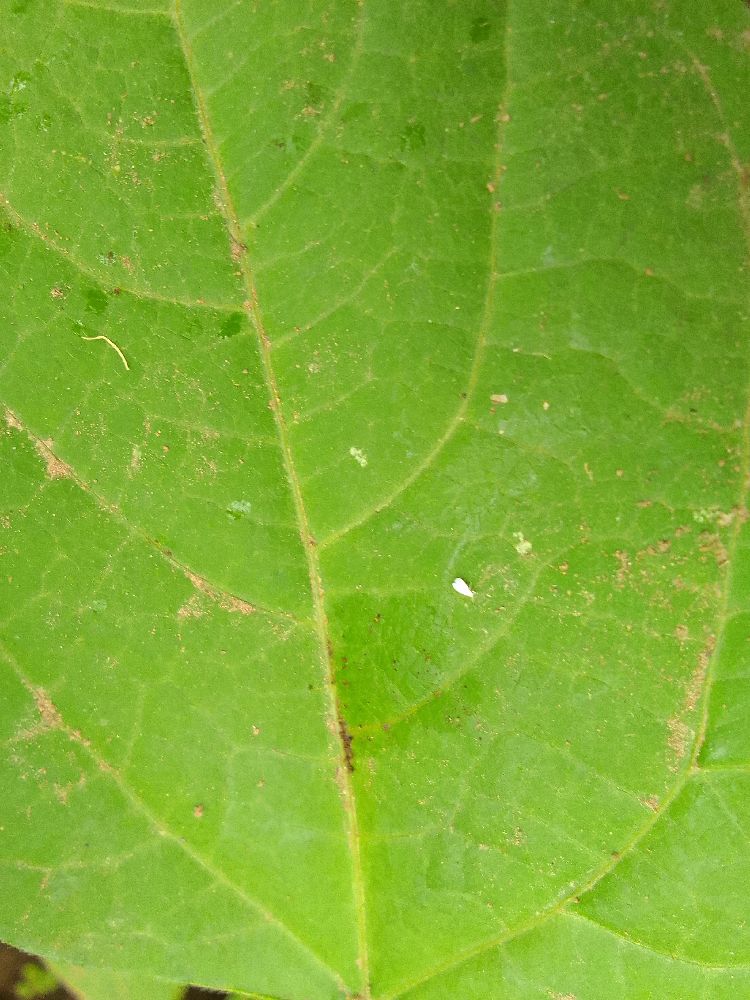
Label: healthy